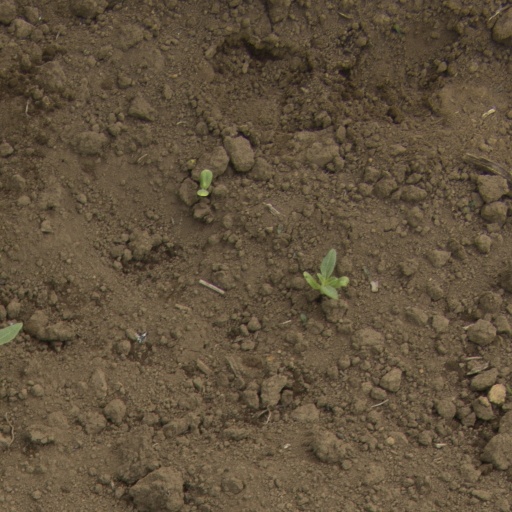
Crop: Jerusalem artichoke